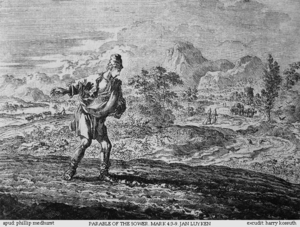
Erhalt uns, Herr, bei deinem Wort, BWV 126, est une cantate religieuse de Johann Sebastian Bach composée à Leipzig en 1725.
Gleichwie der Regen und Schnee vom Himmel fällt, est une cantate religieuse de Johann Sebastian Bach. Elle est composée pour le dimanche du Sexagésime à partir d'un texte de Erdmann Neumeister écrit en 1711 pour la cour d'Eisenach et qui cite Isaïe et le psaume 118.
Leichtgesinnte Flattergeister est une cantate religieuse de Johann Sebastian Bach composée à Leipzig en 1724 pour la sexagésime. La pièce a été jouée de nouveau en 1743-1746 à Leipzig sous une forme révisée.